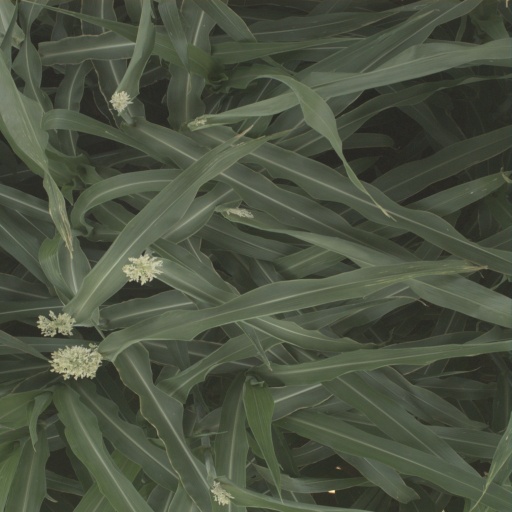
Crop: sorghum